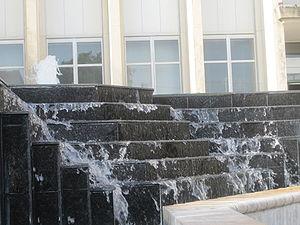
Le comté d'Angelina, en anglais : Angelina County, est un comté des États-Unis, situé à l'est de l'État du Texas. Fondé le 22 avril 1846, son siège de comté est la ville de Lufkin. Selon le recensement des États-Unis de 2010, sa population est de 86 771 habitants. Le comté a une superficie de 2 239,2 km², dont 2 066,2 km² en surfaces terrestres. Il existe deux versions concernant l'origine du nom du comté. Il pourrait avoir été baptisé à la mémoire d'une jeune amérindienne, baptisée Angelina par les missionnaires espagnoles, ou ferait référence à José Angel Cabaso, un prêtre espagnol.